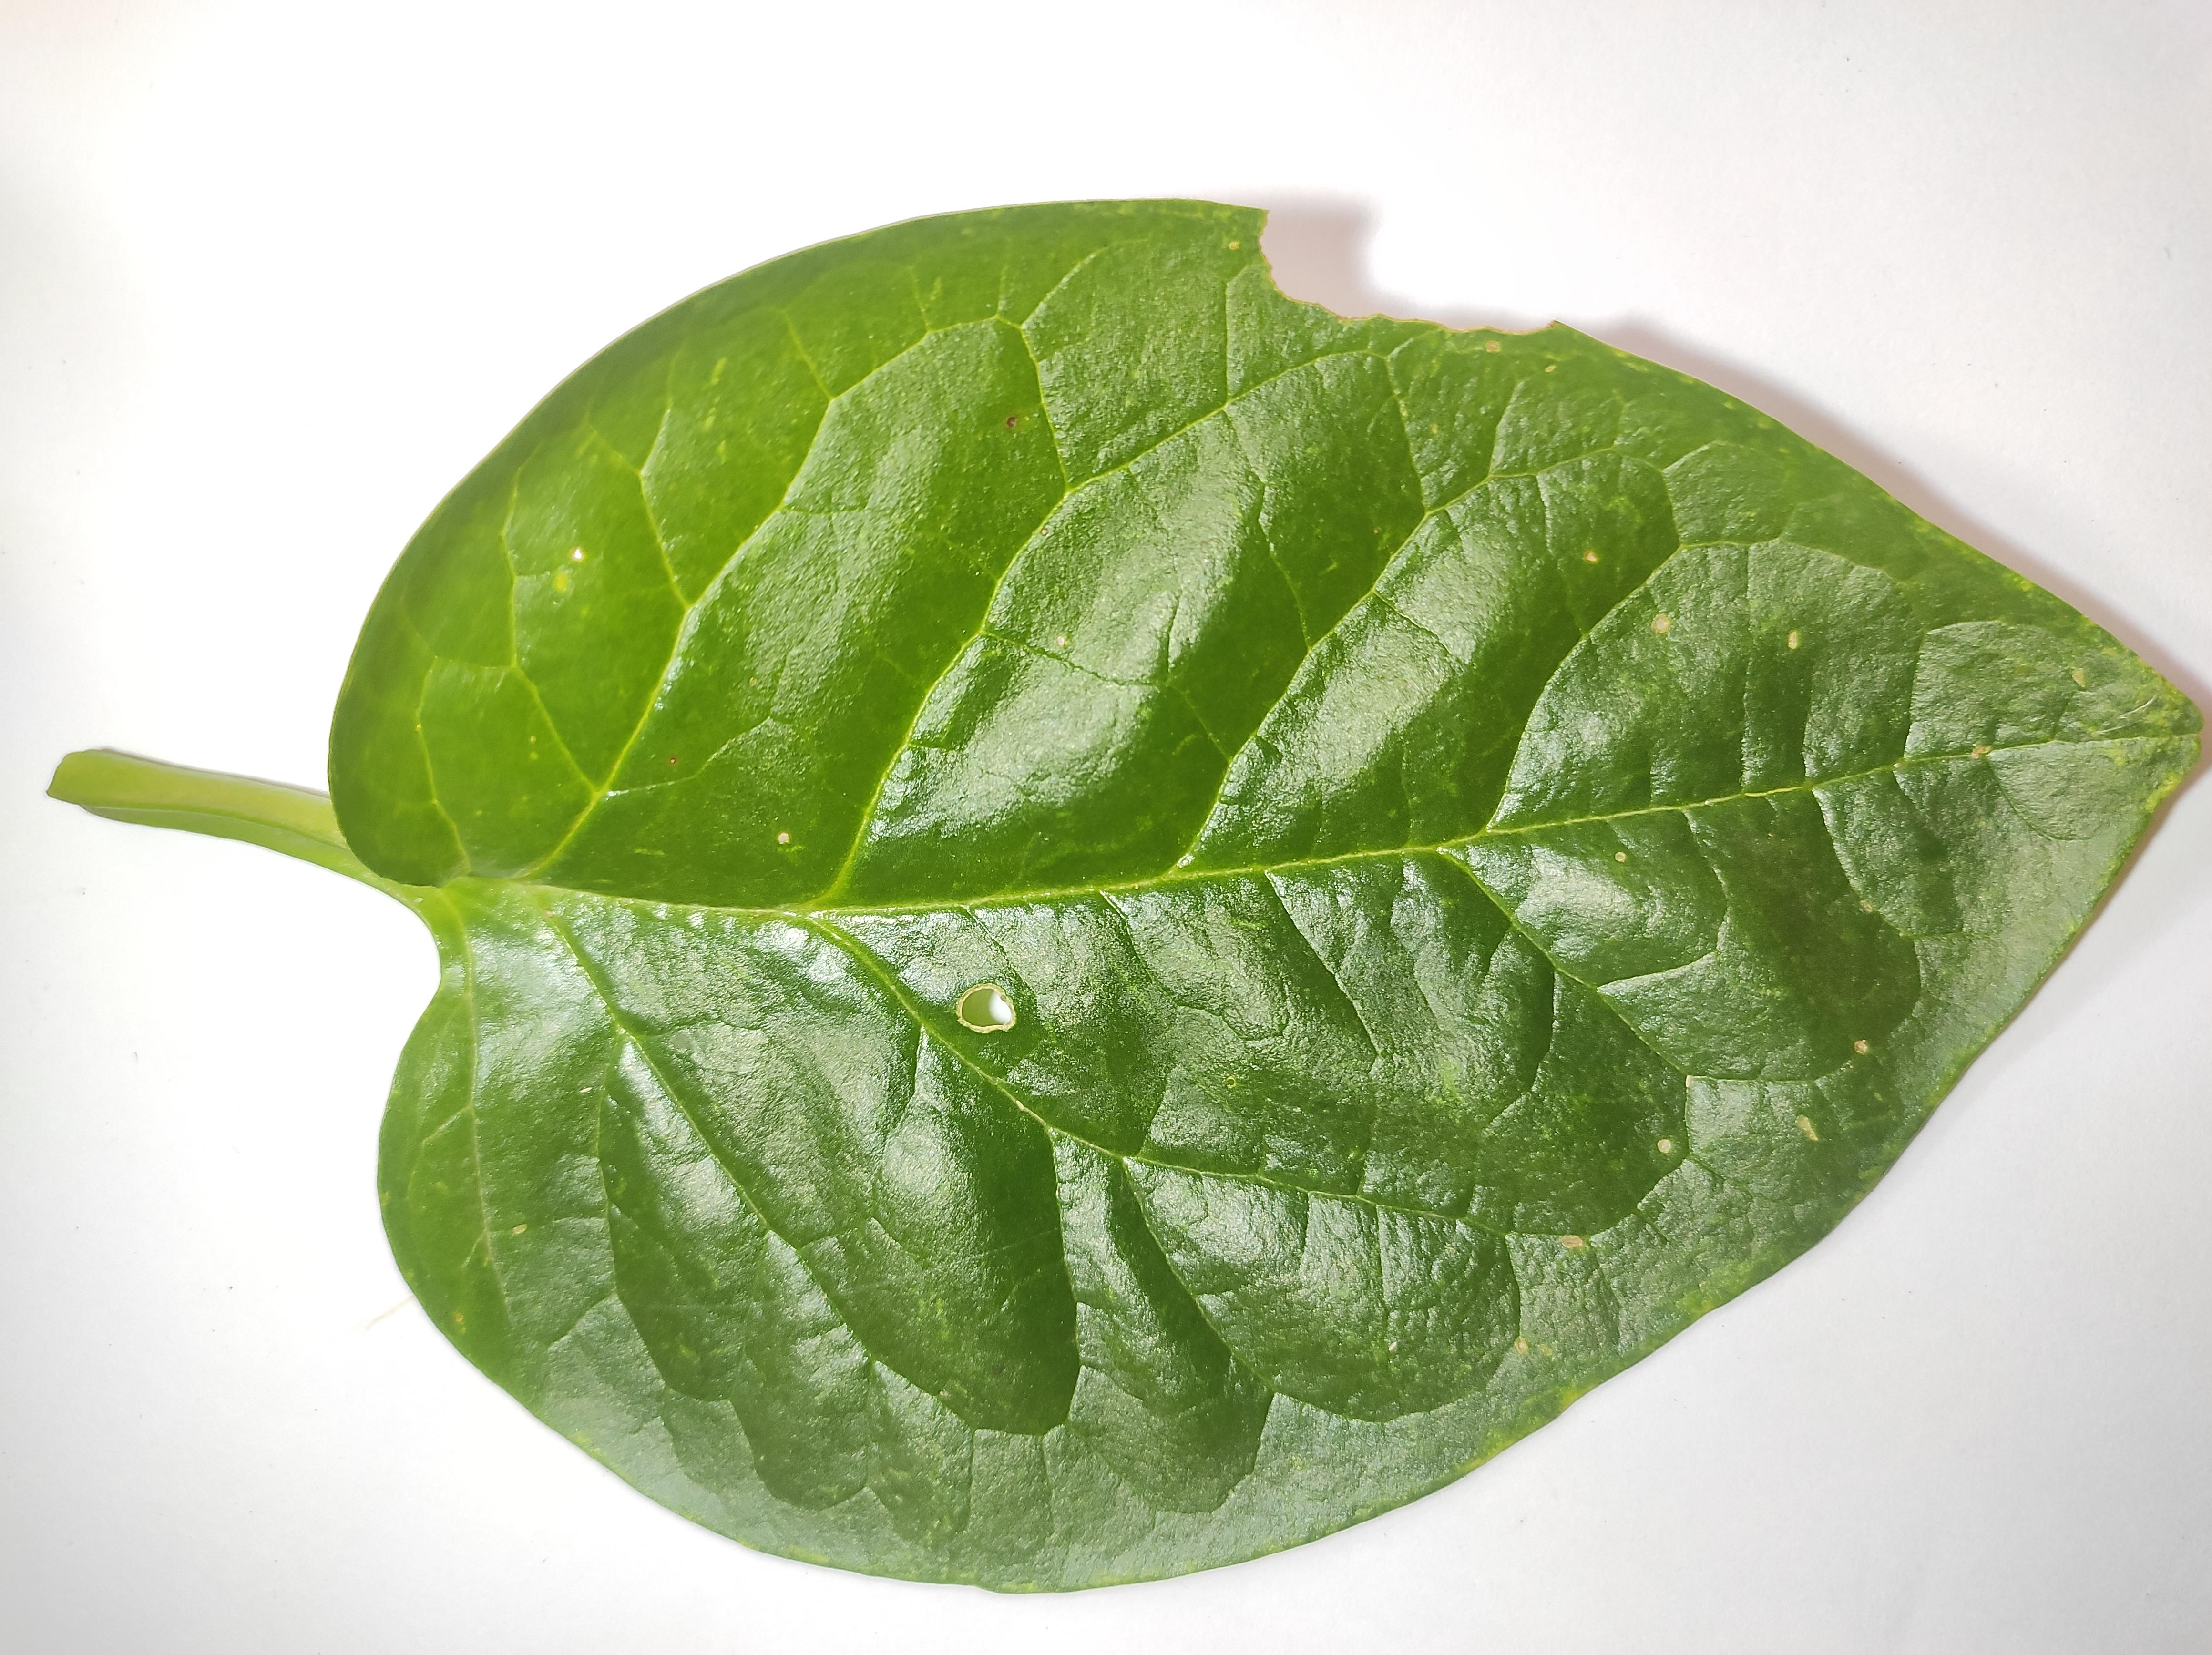
Label: healthy